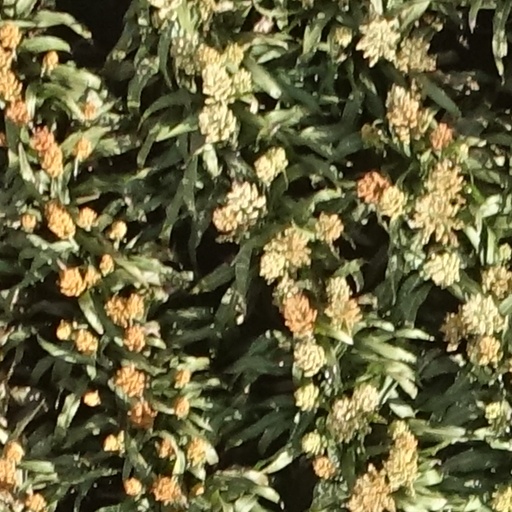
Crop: sorghum